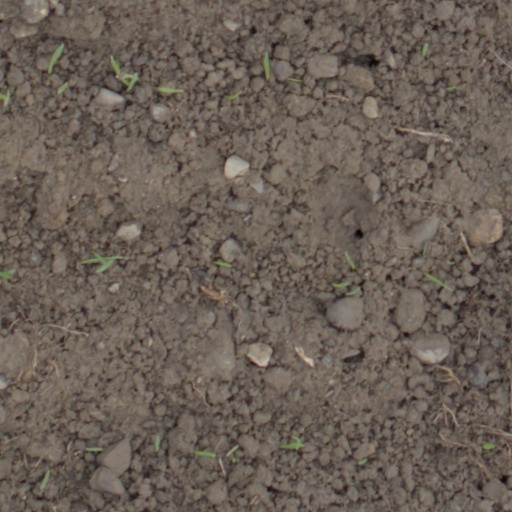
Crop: wheat